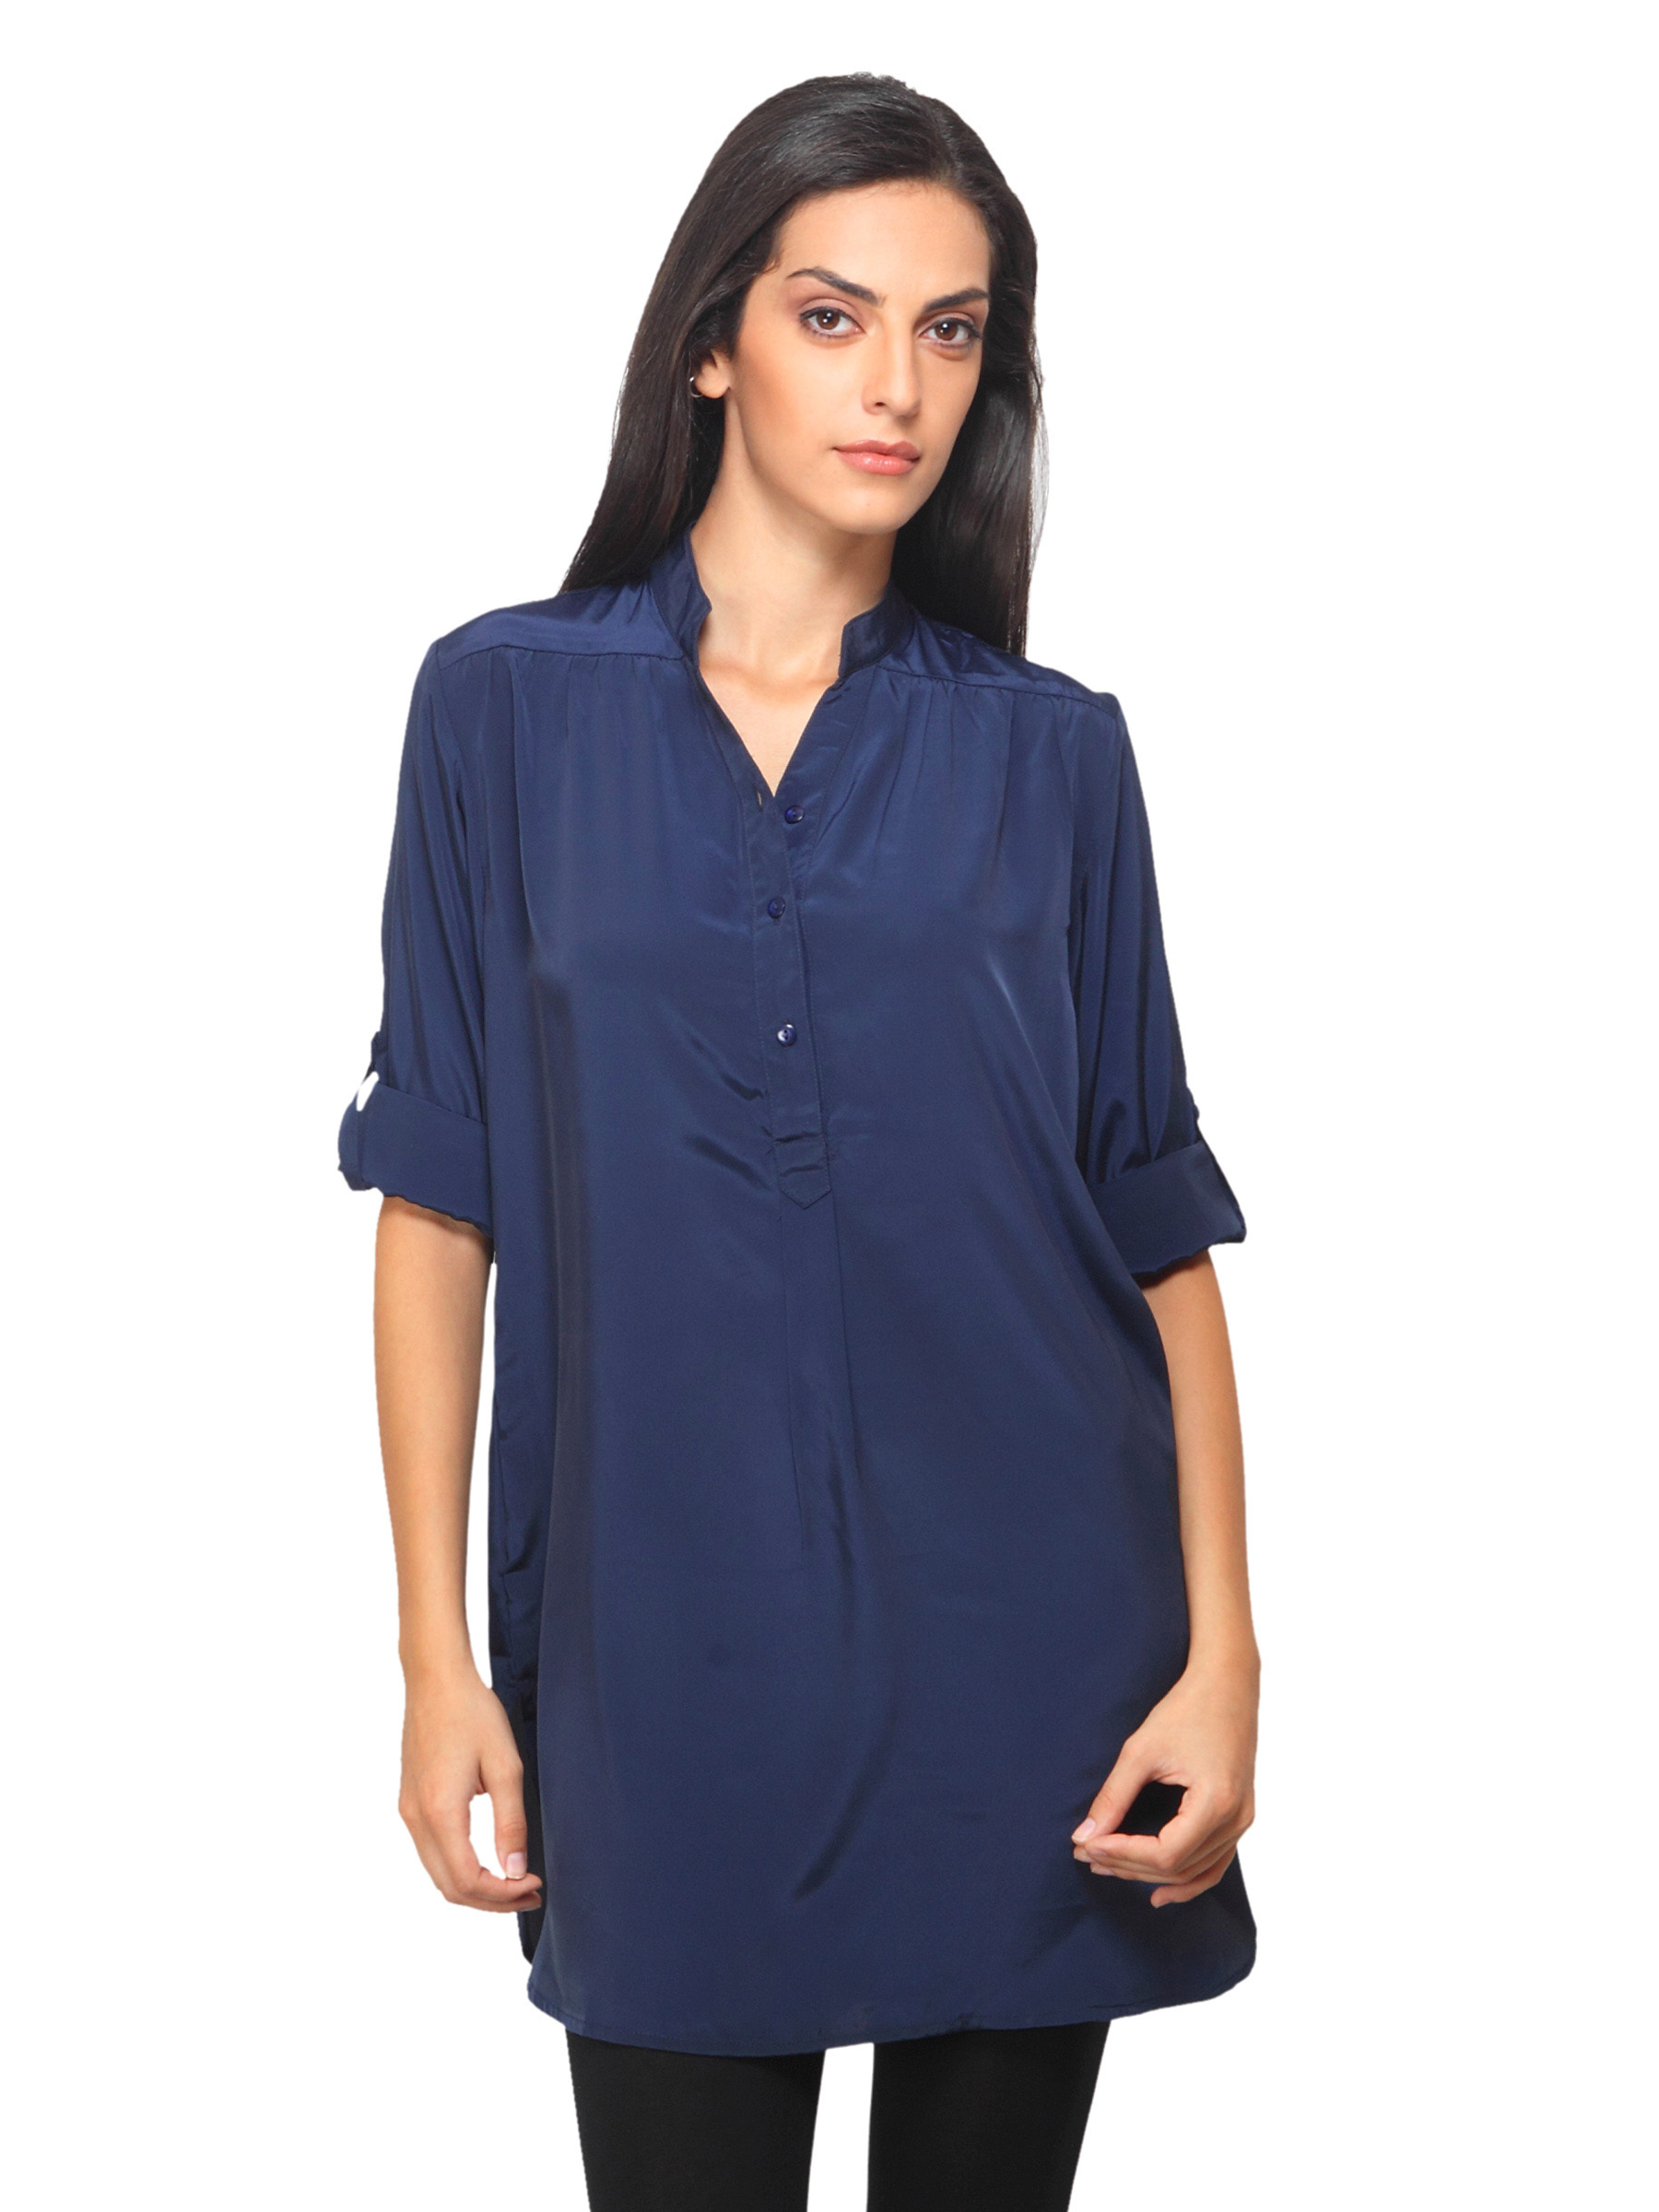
Femella Women Navy Blue Top
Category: Apparel / Topwear / Tops
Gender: Women
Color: Navy Blue
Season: Summer 2012
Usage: Casual